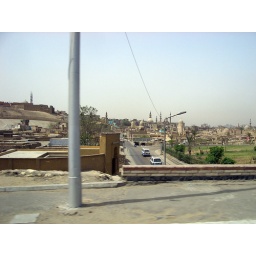
Cairo: street lamp in the middle of my shot